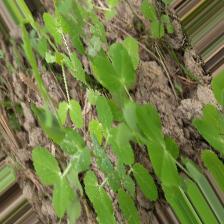
Label: Powdery Mildew